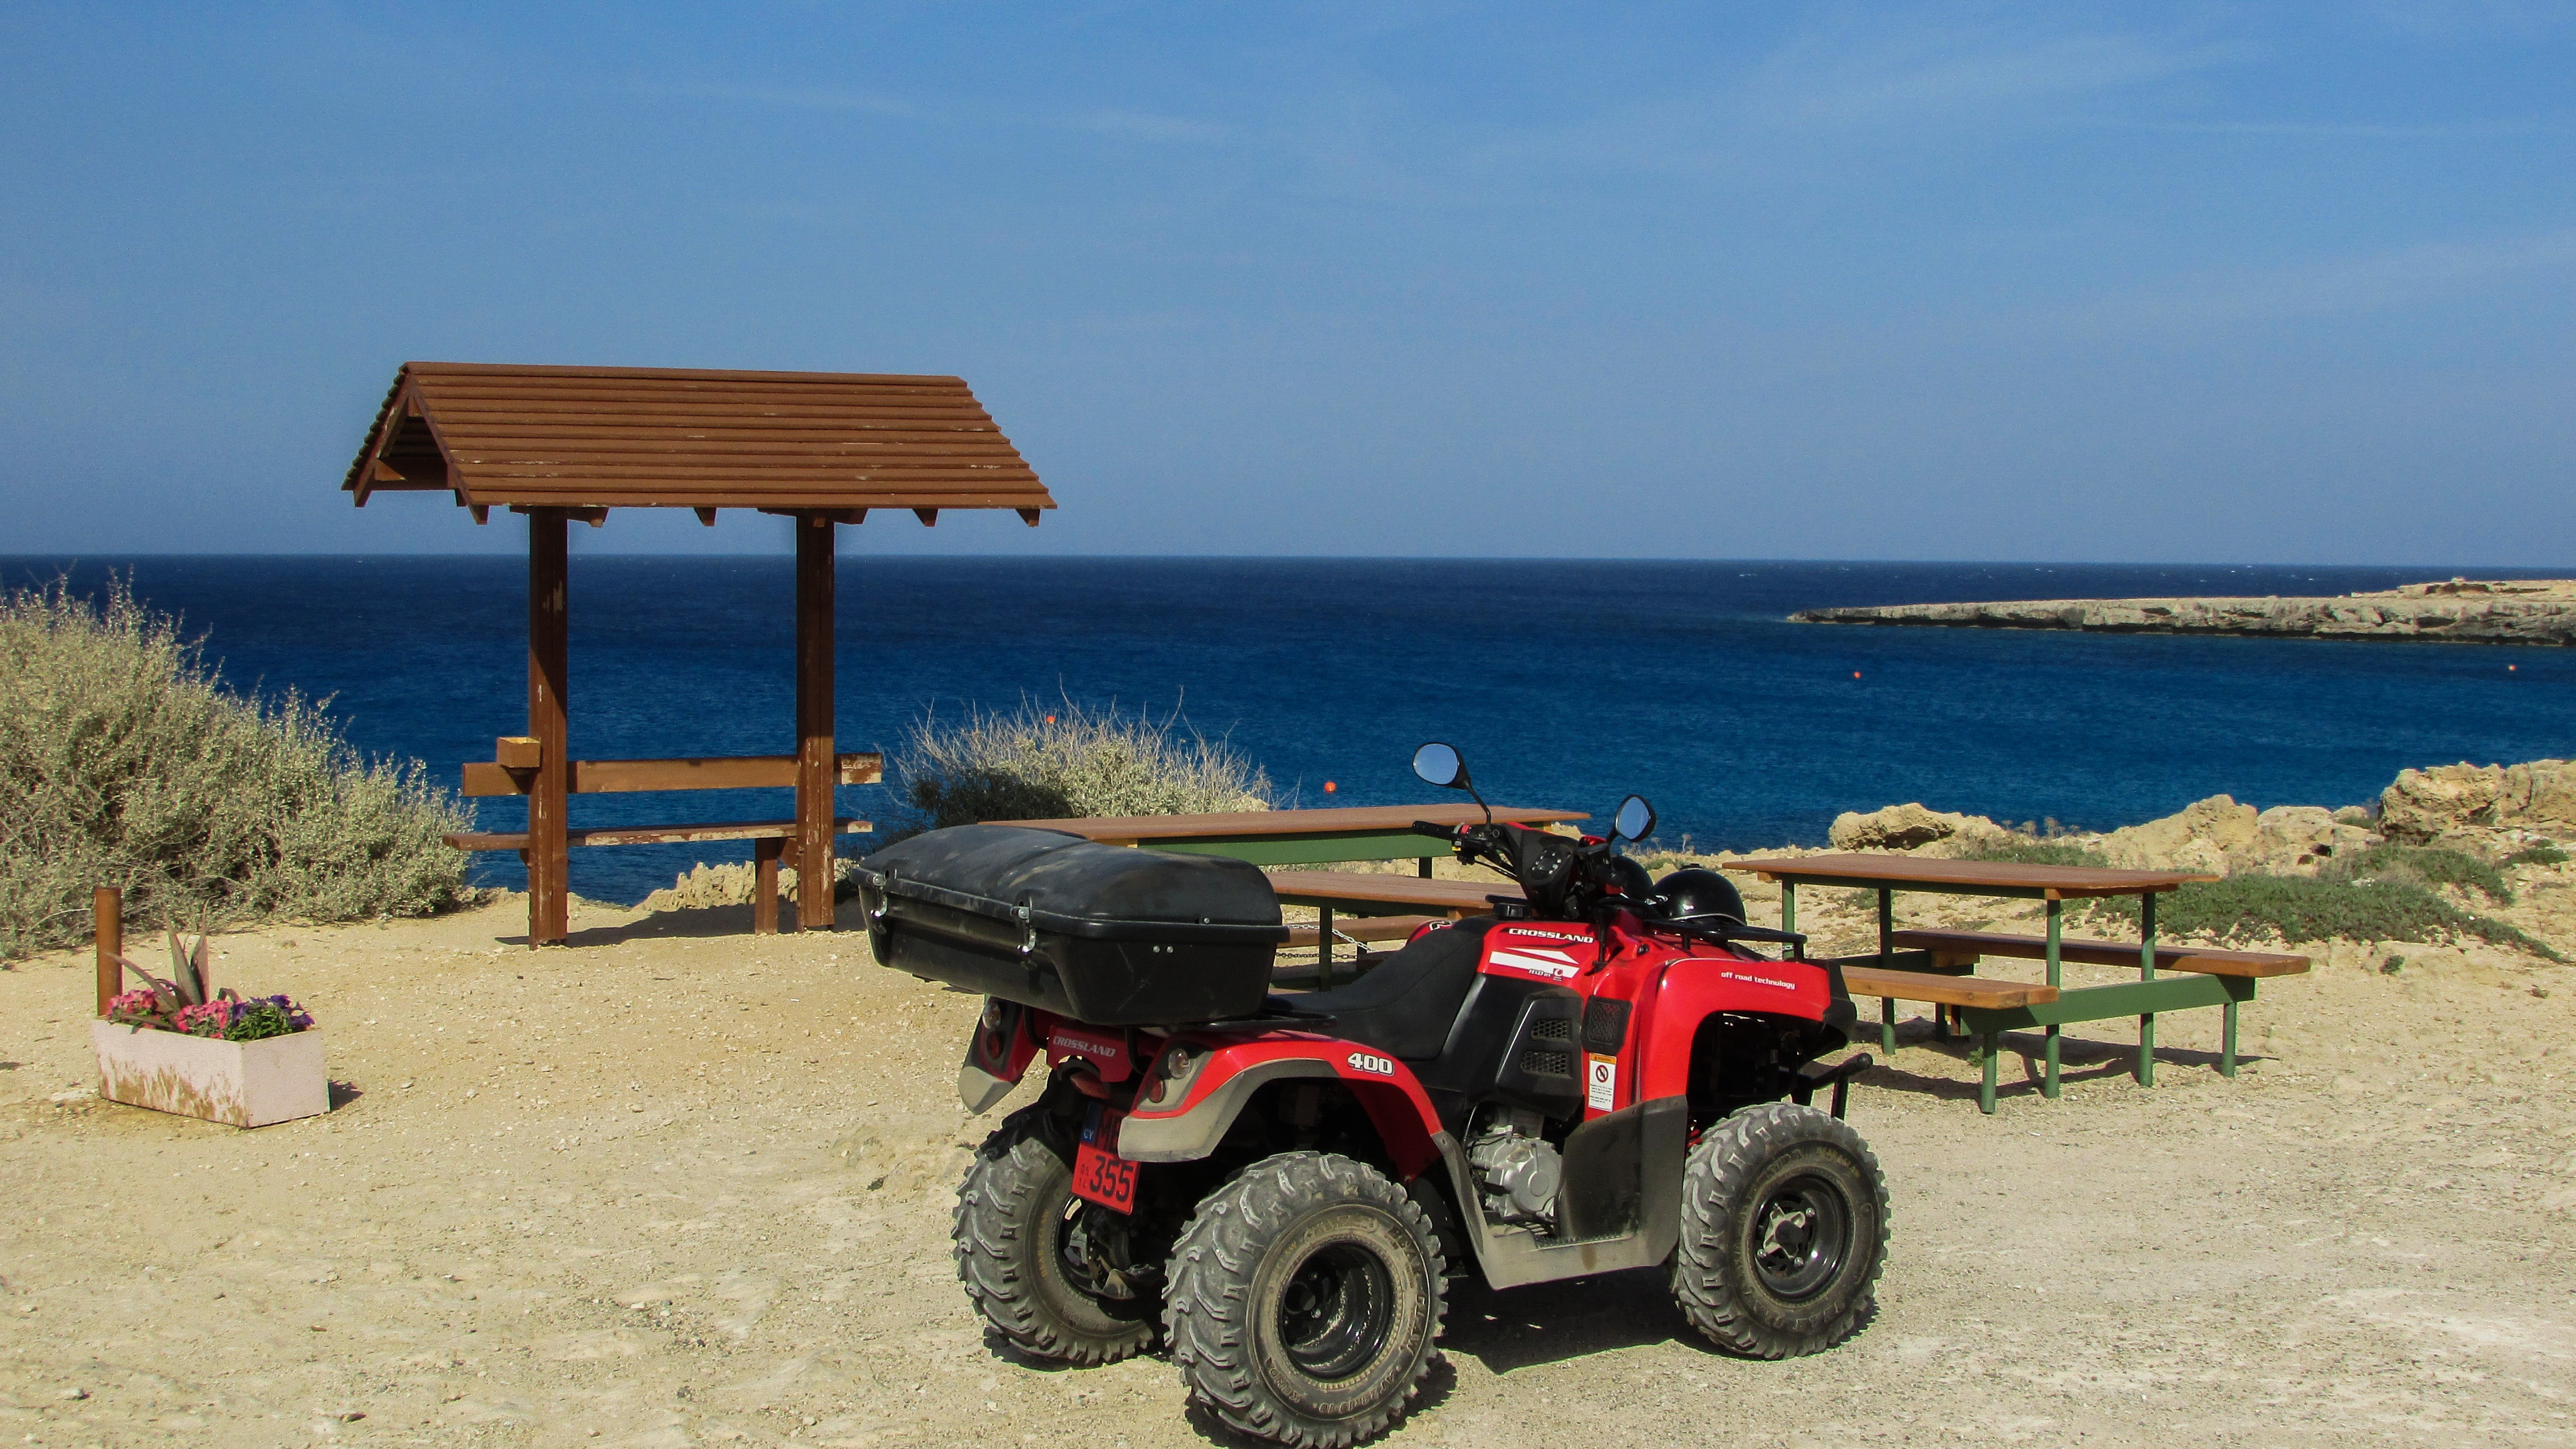
beach, landscape, sea, coast, sand, sky, sport, car, vacation, vehicle, holiday, leisure, terrain, activity, motor vehicle, outdoors, cool image, buggy, cool photo, off road vehicle, mode of transport, automotive exterior, off roading